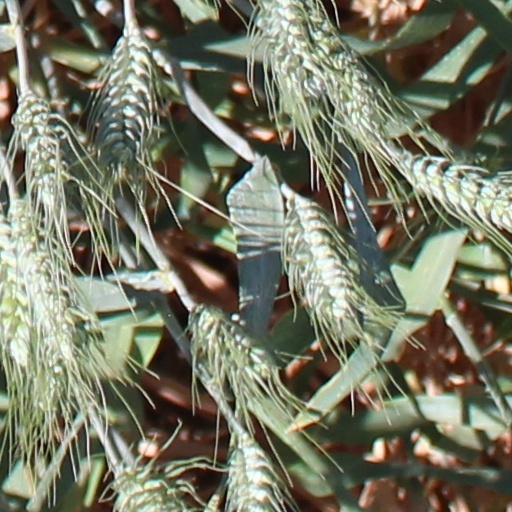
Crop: wheat